Jason Kelce

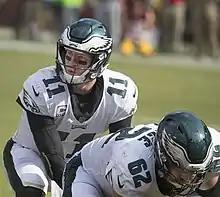
Kelce prepares to snap the ball to Eagles' quarterback Carson Wentz in a 2017 game against the Washington Redskins.

On February 27, 2014, Kelce agreed to a six-year, $37.5 million contract extension, with $13 million guaranteed, according to agent Jason Bernstein. On September 23, Kelce underwent surgery for a sports hernia and missed four games. Despite missing time, he was selected to his first Pro Bowl.